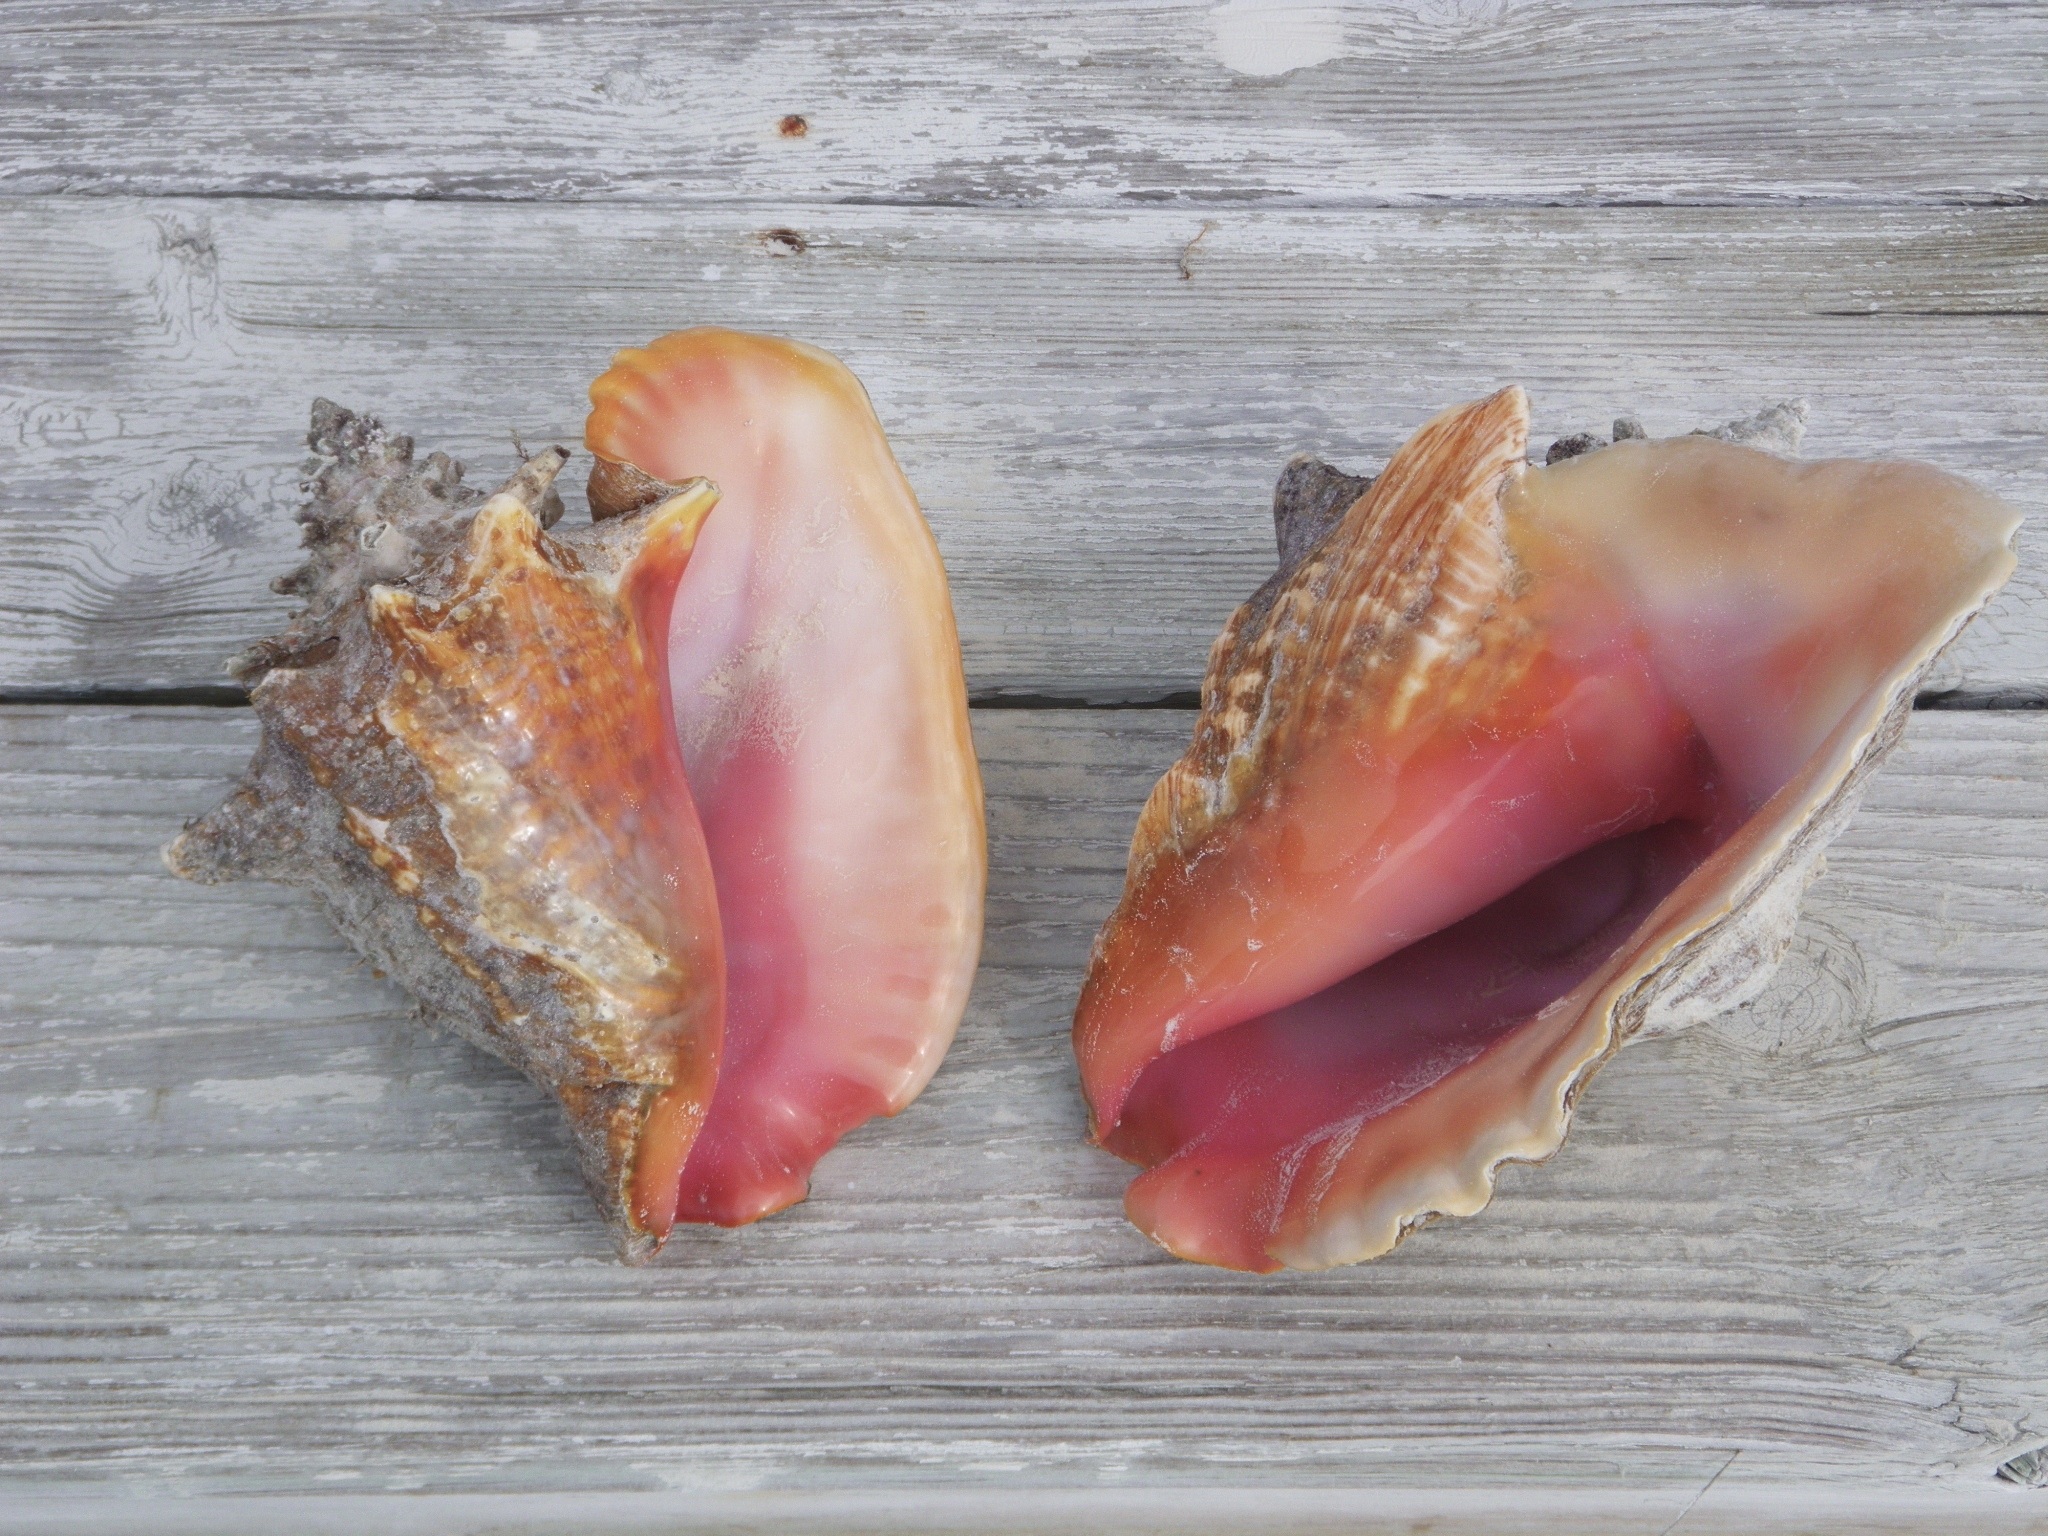
hand, nature, ocean, travel, food, tropical, holiday, seafood, aquatic, fish, shell, invertebrate, seashell, conch, seashells, marine, exotic, red snapper, conch shells